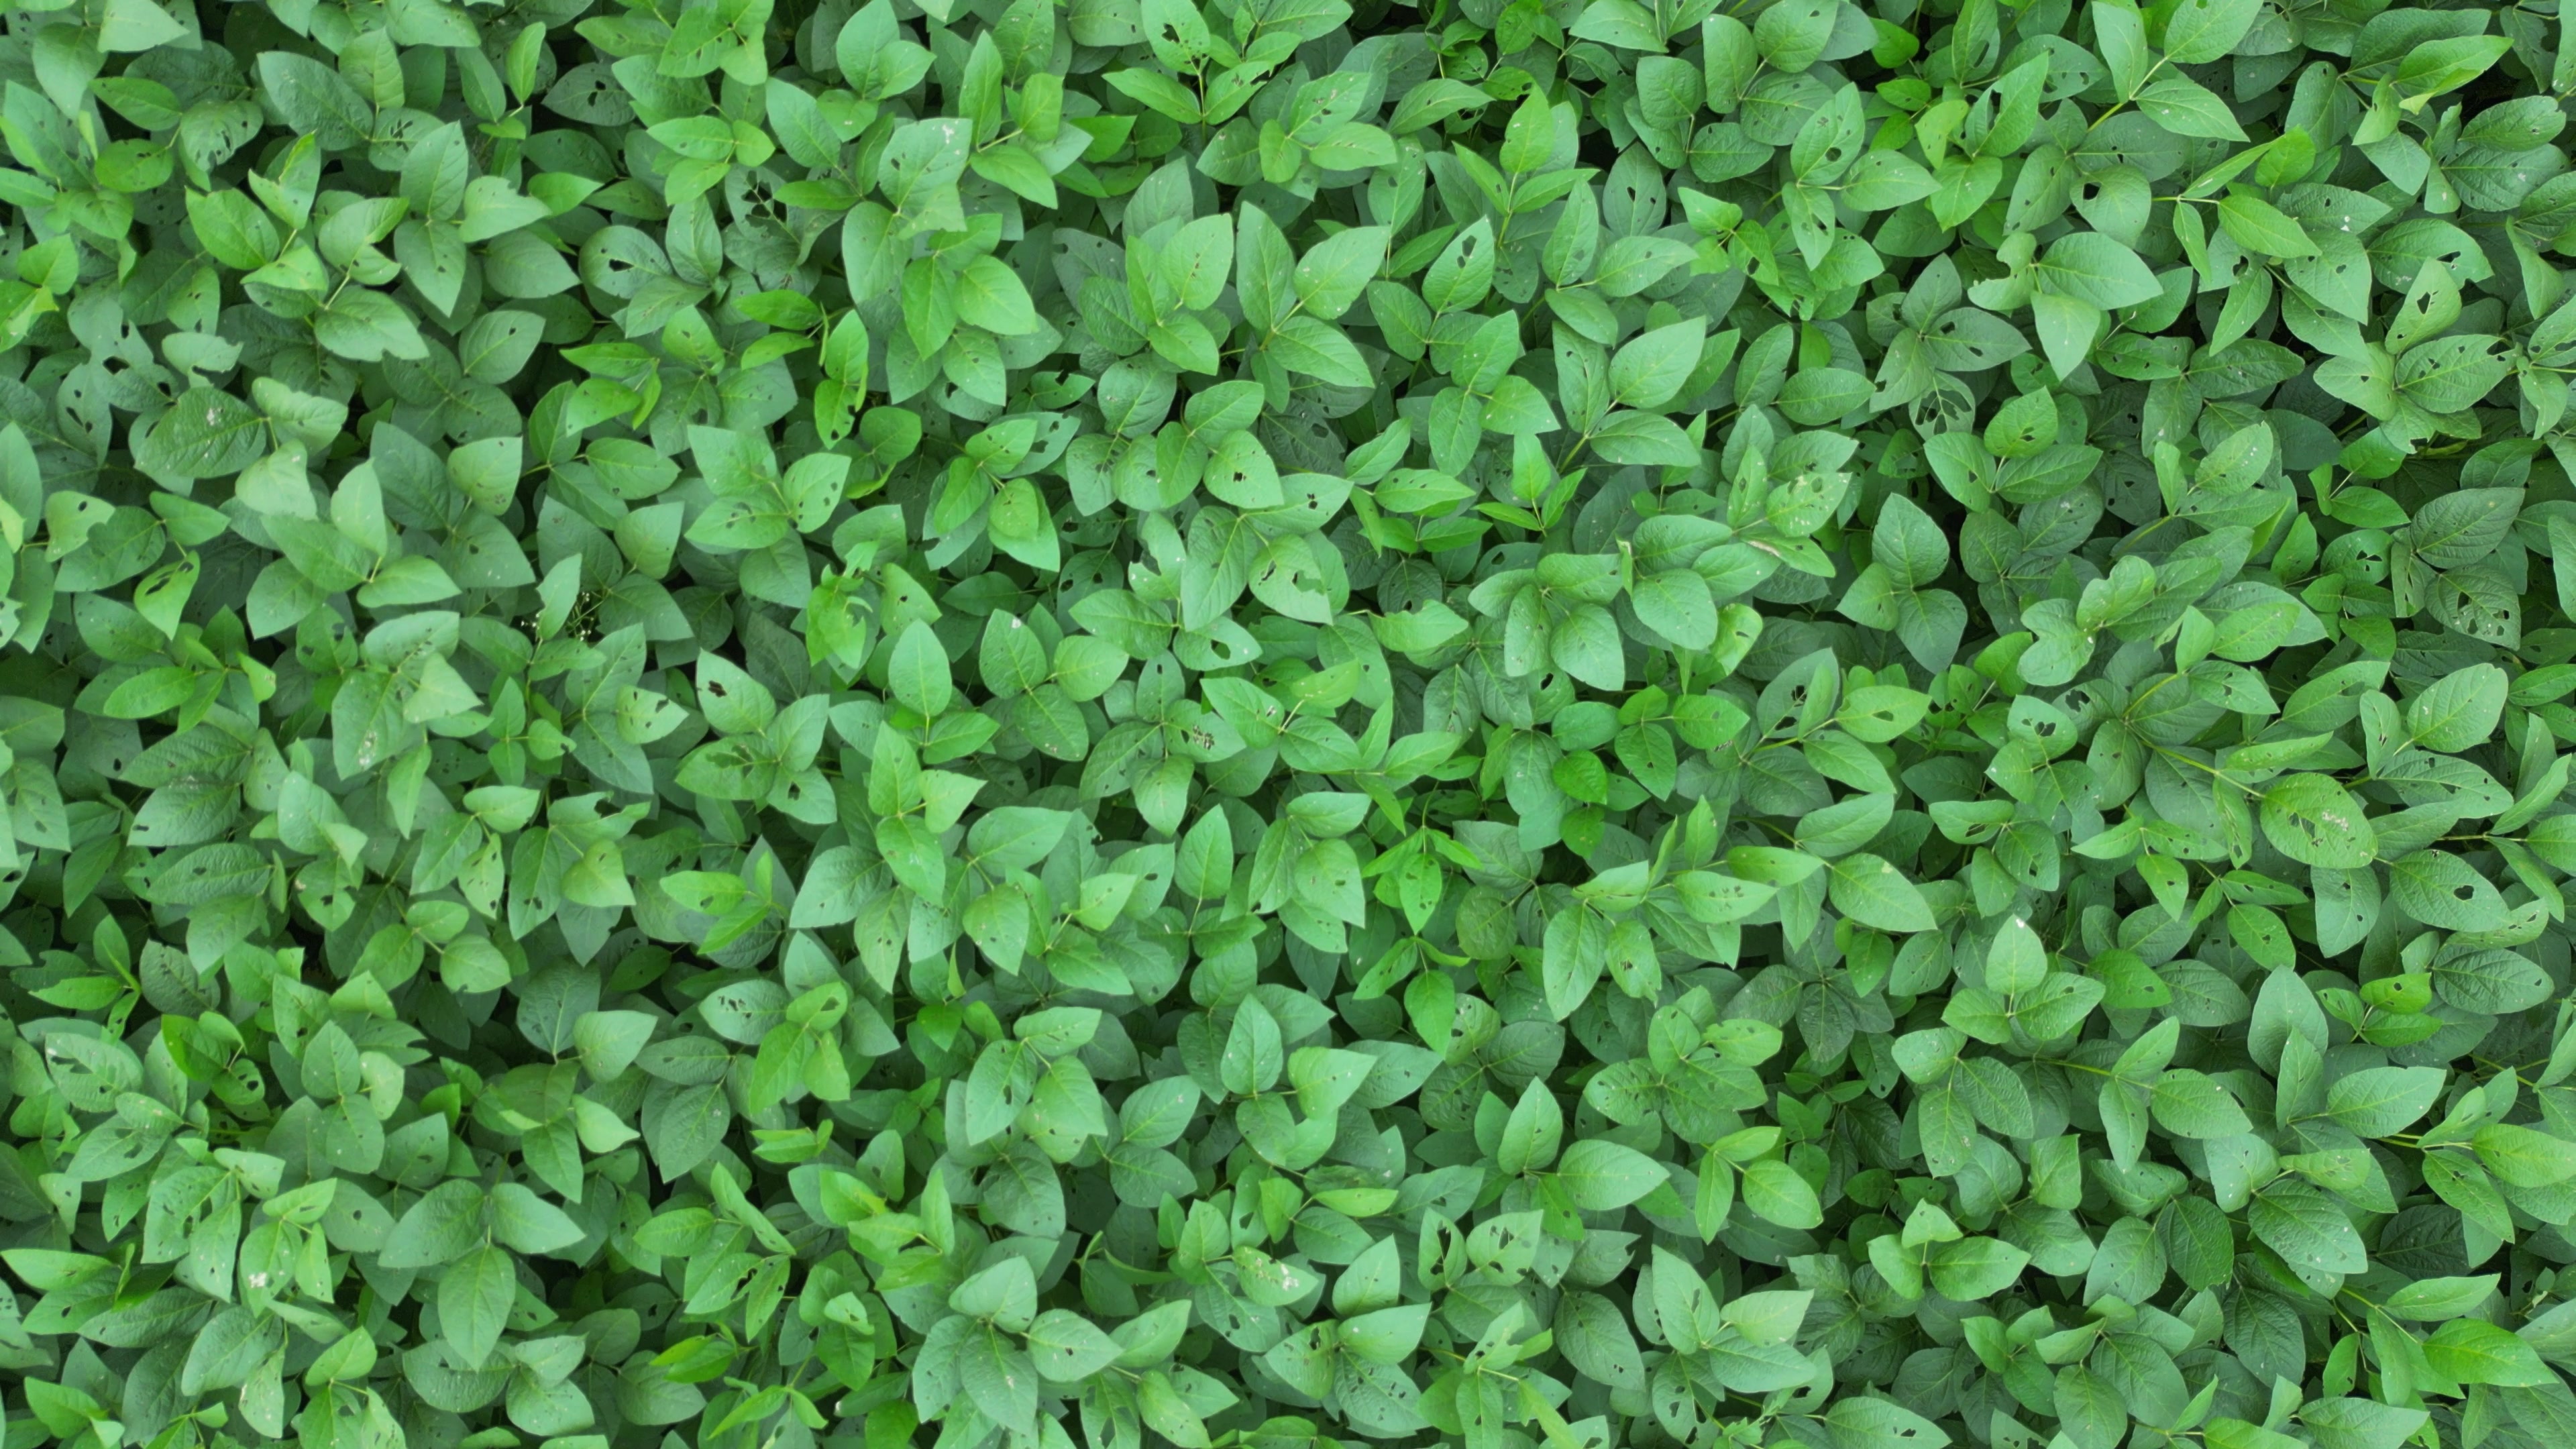
Label: Semilooper_Pest